Workgroup Server 9150

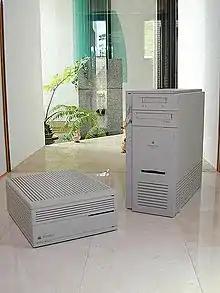
An Apple Workgroup Server 9150/120 (right).

The Apple Workgroup Server 9150 is the only Apple Workgroup Server model not based on a desktop Mac. It featured an 80 MHz (speed bumped to 120 MHz in April 1995) PowerPC 601 board in a Quadra 900 style case. The internal bay of the 950 case was filled with a tape backup drive. Atypically, the floppy drive was moved to the bottom of the case, the only Macintosh that ever used this configuration, and uses a regular Mac DA-15 video connector instead of the unusual internal video connector of the other early Power Macintoshes.